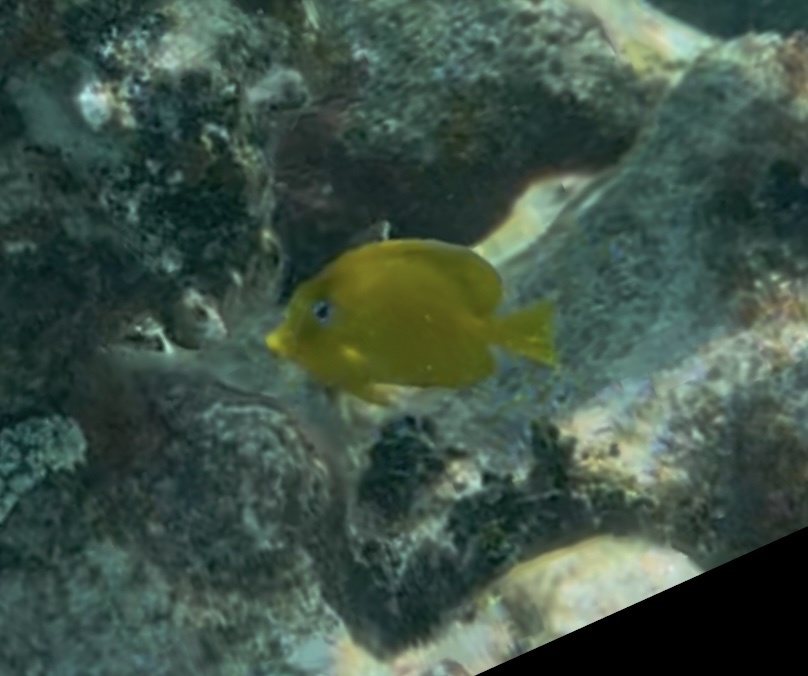
Acanthurus coeruleus (Atlantic Blue Tang)